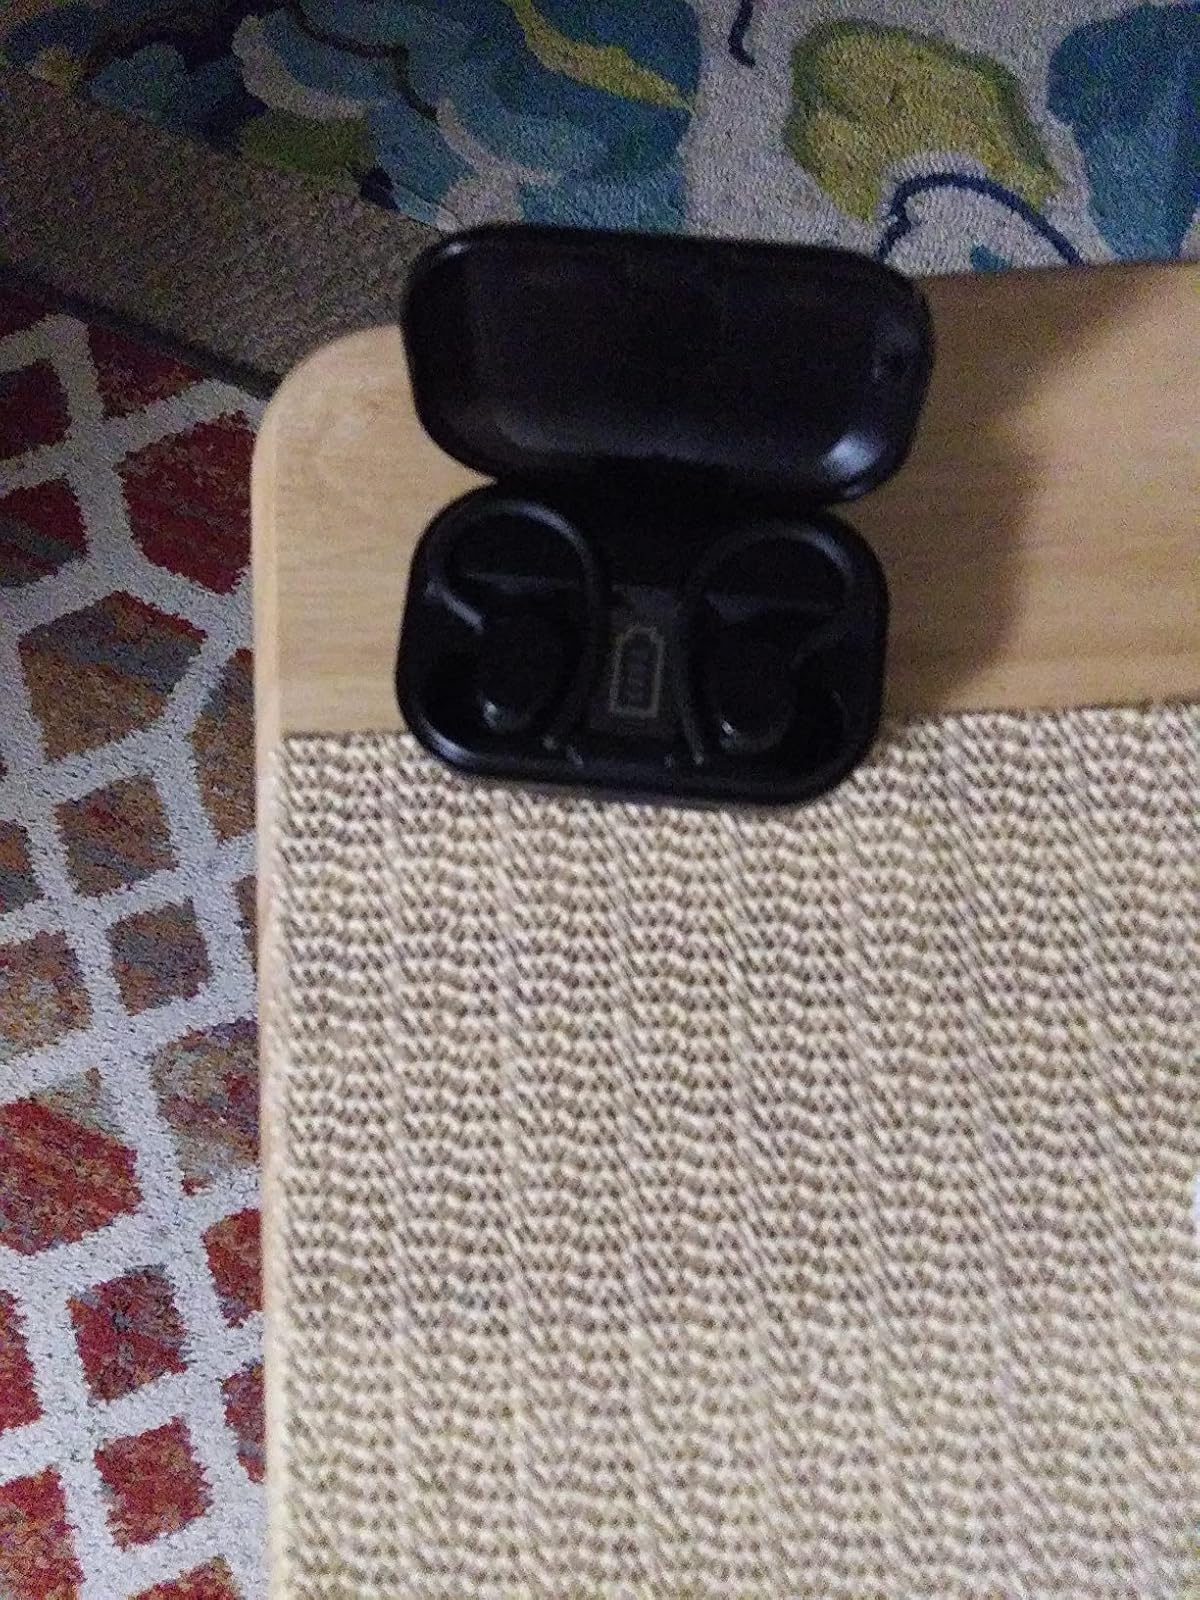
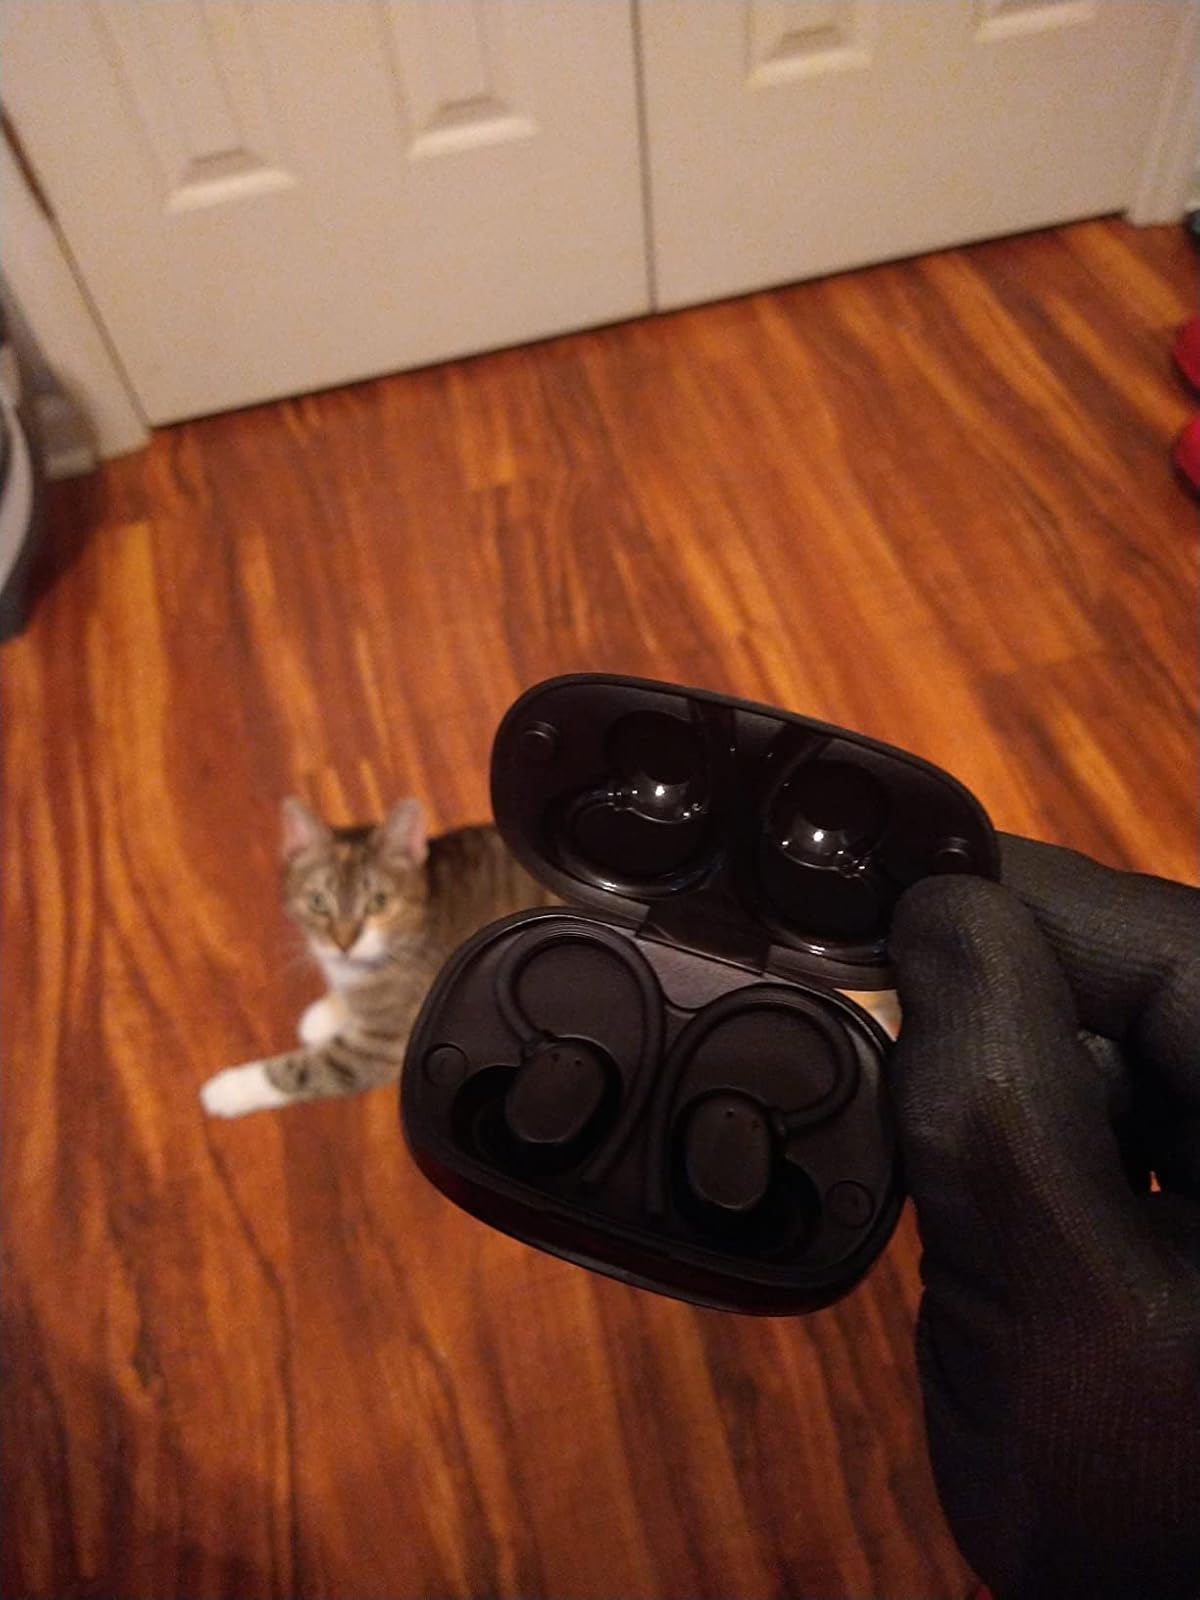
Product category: earbuds
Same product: no